IBM 3850

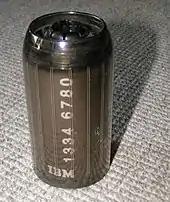
A data cartridge

The Mass Storage System consisted of a library of cylindrical plastic cartridges, two inches wide and long, each holding a spool of tape long storing 50 MB; each virtual disk required a pair of cartridges. These cartridges were held in a hexagonal array of bins in the IBM 3851 Mass Storage Facility. New cartridges were rolled into the facility and were automatically stored in a vacant bin. The data were accessed via virtual IBM 3330 disk drives, and physically cached on a combination of 3330 and 3350 "staging drives", the data being transferred automatically between cartridge and disk drive in processes called "staging" and "destaging". These were all connected together with the IBM 3830 Storage Control (also used for disk storage alone), the entire system making up a 3850 unit.